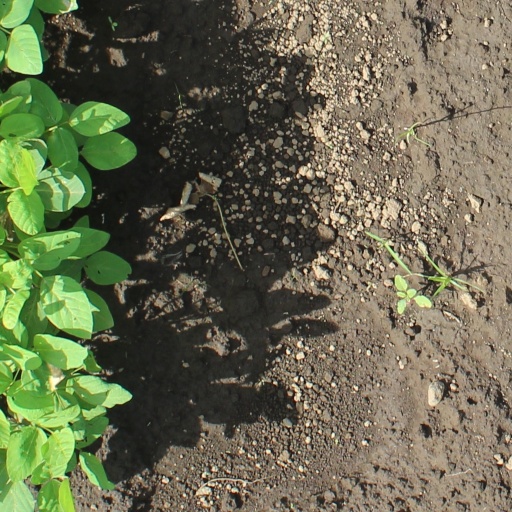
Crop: soybean